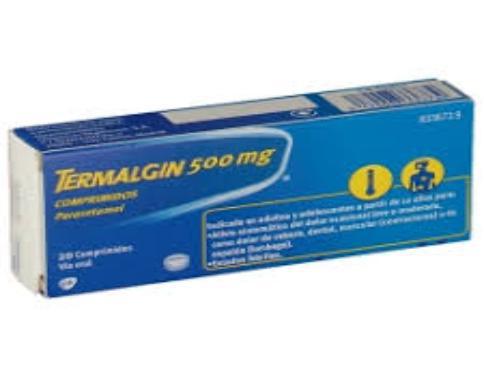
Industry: Medical